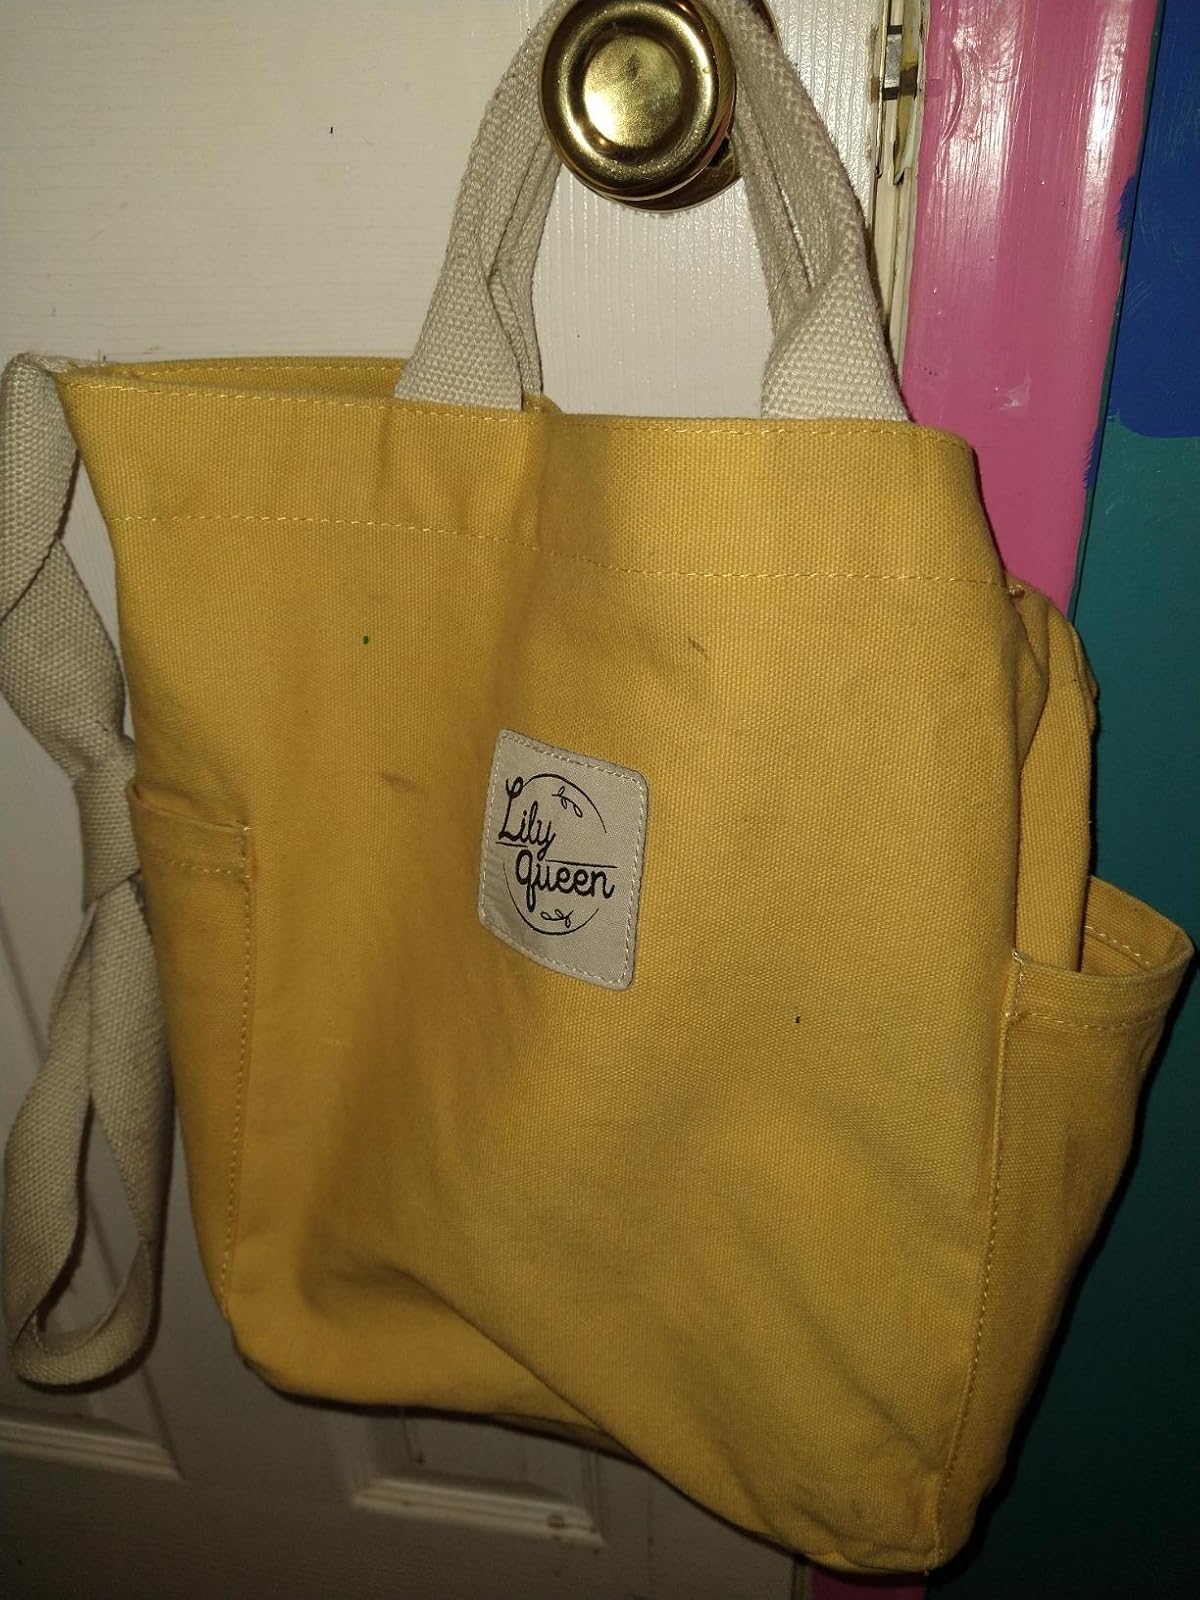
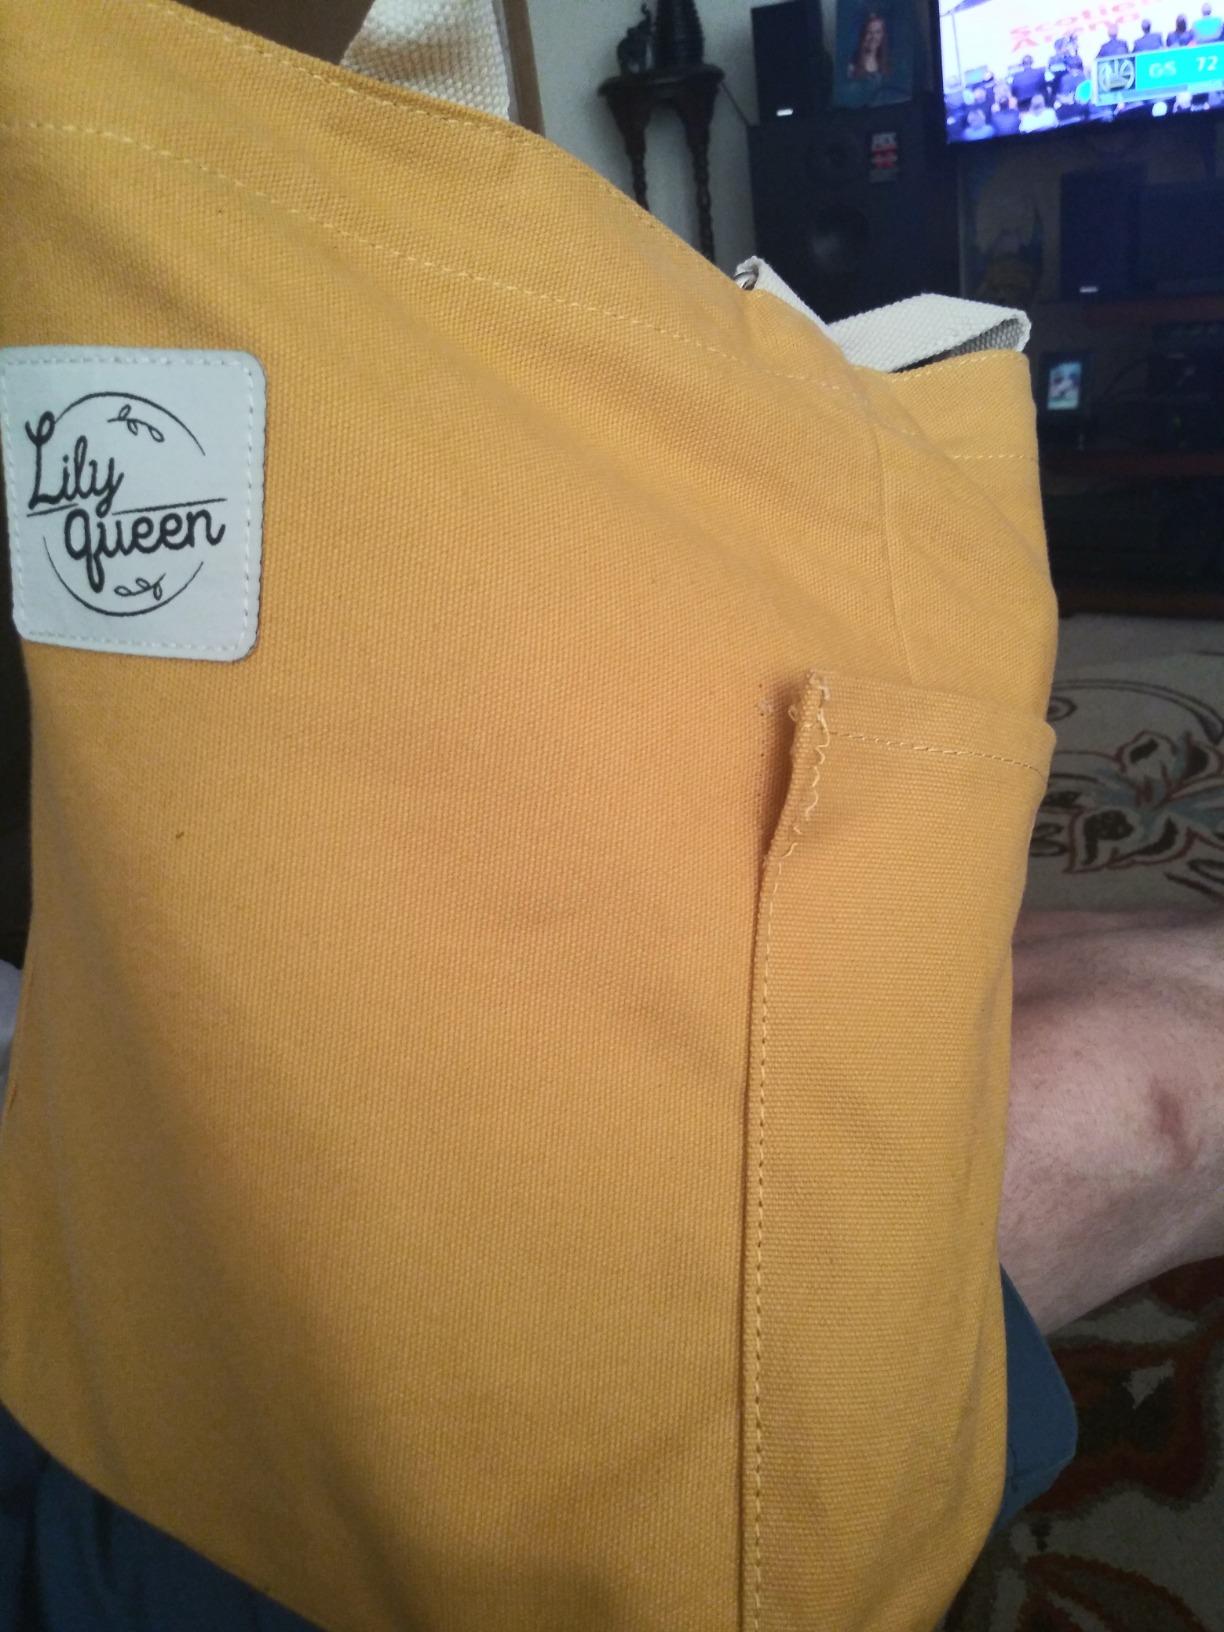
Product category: accessories_handbag
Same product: yes